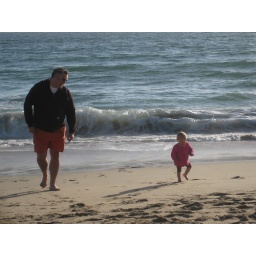
walking in sand